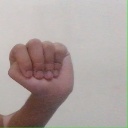
अक्षर: ठ